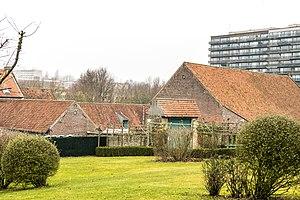
Hof-ter-Musschen
Cette page reprend une partie des bâtiments remarquables se trouvant sur le trajet de la ligne 8 du tramway de Bruxelles.